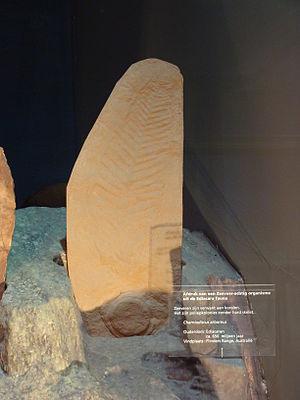
Charniodiscus est un genre éteint d'animaux marins épibiontes datant de l'Édiacarien et découverts pour la première fois en Angleterre en 1958.